Dejan Savićević

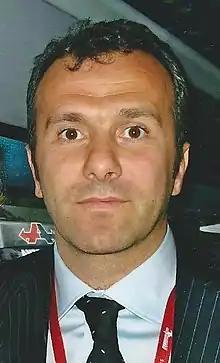
Savićević in 2007

Dejan Savićević (born 15 September 1966) is a Montenegrin former professional footballer who played as an attacking midfielder. Since 2001, he has been the president of the Montenegrin Football Association (FSCG), currently in his fifth term at the post.